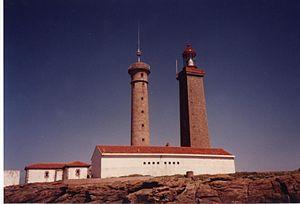
Photo prise en 1996
Cet article recense les monuments historiques de Noirmoutier-en-l'Île, dans le département de Vendée, en France.
Le phare du Pilier fait partie de la commune de Noirmoutier-en-l'Île, Vendée.
Cette liste recense les phares et quelques-uns des feux balisant les côtes de France.